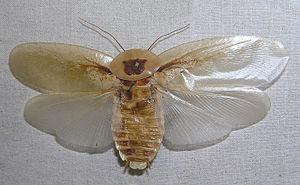
Archimandrita marmorata. Musée de zoologie de Saint-Pétersbourg, Russie. Русский: Зоологический музей в Санкт-Петербурге. Мраморный таракан This photograph taken in Zoological Museum of the Zoological Institute of the Russian Academy of Sciences Note: It is only museum co-ordinates, instead of an area of live animals. Camera location59°